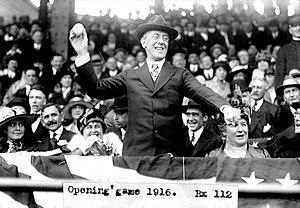
La Ligue majeure de baseball est une organisation sportive nord-américaine regroupant deux ligues : la Ligue nationale et la Ligue américaine. La compétition qu'elle organise, portant le même nom, constitue le plus haut niveau dans la hiérarchie actuelle du baseball.
Cette page concerne des événements d'actualité qui se sont produits durant l'année 1916 du calendrier grégorien aux États-Unis.